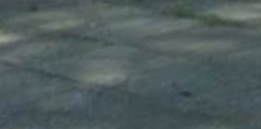
Surface type: concrete plates